Govardhana Shila

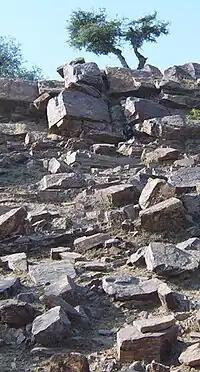
Close-up of Govardhan hill with Shilas, Vrindavan

The people of Vrindavan traditionally worshipped Indra as the provider of rain. Krishna, however, suggested that they honor the Govardhana hill instead since it supplied grass for cattle to graze. This change angered Indra and he sent an intense rainstorm. The villagers feared Indra's wrath. As narrated in the "Shrimad Bhagavat", Lord Krishna picked up the Govardhana hill and held it above his head with his pinky finger for seven days to protect his kinsfolk from the wrath of rain god Indra. This incident gave Krishna the epithet Govardhandhari. Since Lord Krishna declared that He and Govardhana hill was non-different, the followers of the Vallabhacharya tradition, devotees of Lord Krishna, worship the Govardhana hill. They worship the Govardhana hill along with the Saligrama, both considered as aniconic symbols of the Supreme Personality of Godhead, exactly as they worship the Deity of Krishna in the temple.